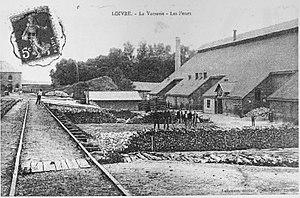
sur une vue ancienne.
Loivre [lwavʀə] est une commune française, située dans le département de la Marne en région Grand Est.